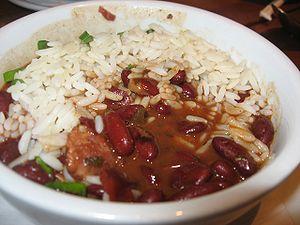
La cuisine guyanaise est riche des différentes cultures et styles gastronomique qui se mélangent en Guyane, les restaurants chinois côtoient les restaurants créoles dans les grandes villes comme Cayenne, Kourou et Saint-Laurent-du-Maroni. La gastronomie guyanaise rassemble à l'origine les cuisines créole guyanaise, bushinengue et amérindienne. Toutes ces cuisines ont plusieurs ingrédients en commun :